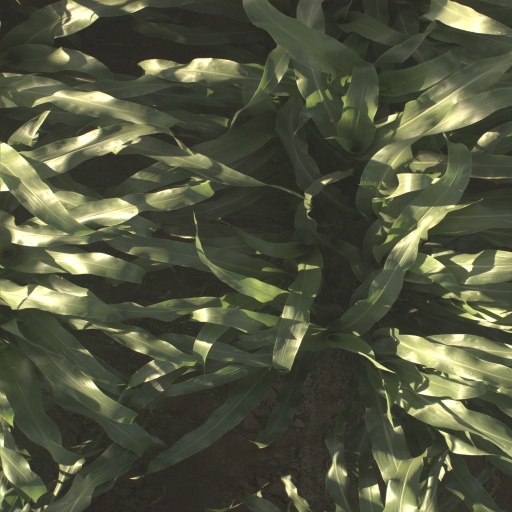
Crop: sorghum